Felipe Alou

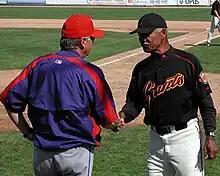
Alou (right) as manager of the Giants in 2005.

After the end of his playing career, Alou joined the Montreal Expos organization in 1976, becoming a batting coach and a minor league manager. The Giants offered him the manager's spot in 1985, but he remained with the Expos out of loyalty. On May 22, 1992, he was promoted from bench coach to field manager of the Expos, becoming the first Dominican-born manager in MLB history.